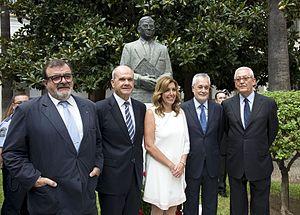
Manuel María Chaves González [maˈnwɛl maˈɾia ˈt͡ʃaβes ɣõnˈsales] est un syndicaliste et homme politique espagnol né le 7 juillet 1945 à Ceuta.